Diospyros vaccinioides

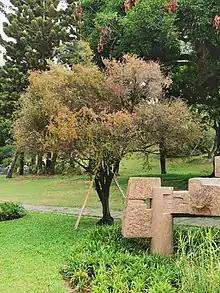
Growth size

It is an endemic species to Taiwan. It is also native to China, specifically the Guangdong province, Hongkong, and Hainan. This plant is found in a subtropical biome which consists of high temperatures, low precipitation, and warm soil. Due to its affinity for these conditions, the plant has full sun exposure from a young age and a small amount of shade in all climates which means it requires a high amount of water. It has no frost tolerance and high tolerance to wind.